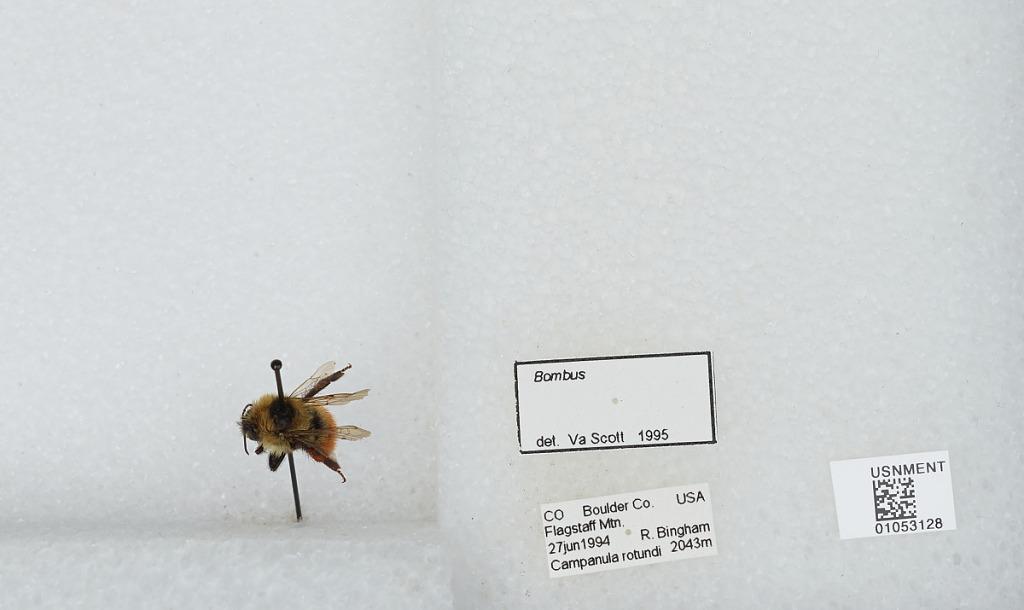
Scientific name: Bombus sp.
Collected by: R. Bingham
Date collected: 1994-6-27
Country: United States
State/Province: Colorado
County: Boulder
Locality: Flagstaff Mountain
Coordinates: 40.0017, -105.308
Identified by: Scott, Va.